The Crime of Dr. Crespi

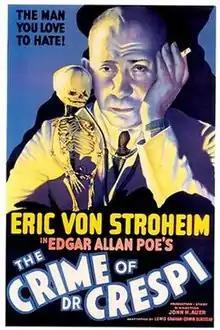
Theatrical release poster

The Crime of Dr. Crespi is a 1935 American horror film starring Erich von Stroheim, Paul Guilfoyle, Jeanne Kelly, Dwight Frye, Harriet Russell, and John Bohn. It was released by Republic Pictures.